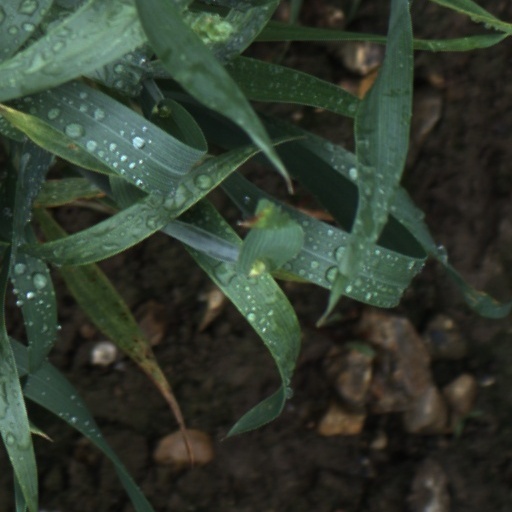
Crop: wheat